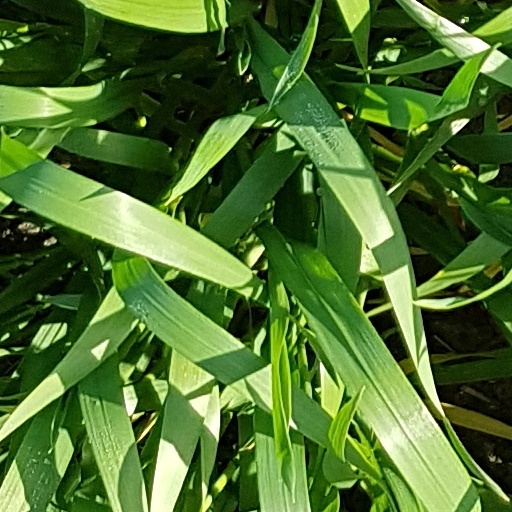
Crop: wheat